Homoserine dehydrogenase

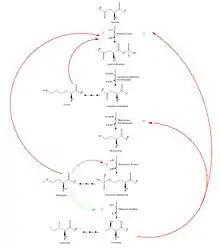
Figure 3. Homoserine dehydrogenase is an enzyme involved in the biosynthetic pathway of several key amino acids. It is negatively regulated by threonine, and the pathway is subject to additional regulation.

Homoserine dehydrogenase and aspartate kinase are both subject to significant regulation (refer to figure 3). HSD is inhibited by downstream products of the aspartate metabolic pathway, mainly threonine. Threonine acts as a competitive inhibitor for both HSD and aspartate kinase. In AK-HSD expressing organisms, one of the threonine binding sites is found in the linker region between AK and HSD, suggesting potential allosteric inhibition of both enzymes.